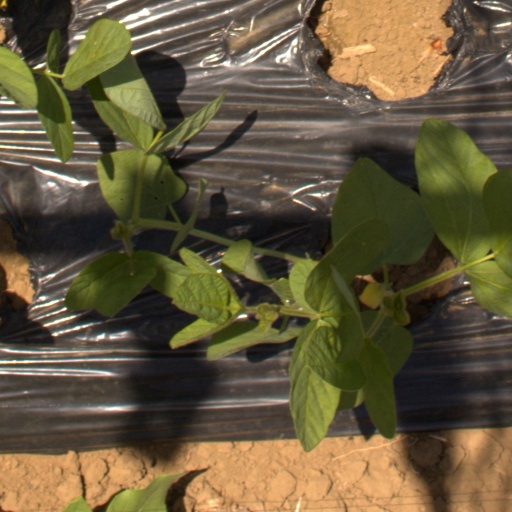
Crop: Jerusalem artichoke